Dragon Ball Z: Cooler's Revenge

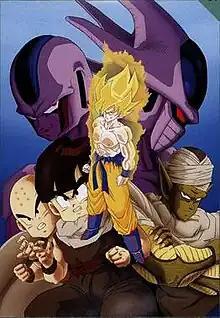
Japanese box art

Dragon Ball Z: Cooler's Revenge is a 1991 Japanese anime science fiction martial arts film and the fifth "Dragon Ball Z" animated feature film, originally released in Japan on July 20 at the Toei Anime Fair. It was preceded by "" and followed by "". Set in an alternate continuity to the main story, the movie introduces Cooler, the estranged older brother of Frieza, who travels to Earth to challenge Goku.